Lynching of Jesse Washington

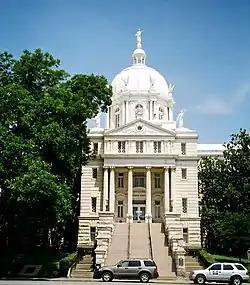
McLennan County courthouse in 2006

In the late 19th and early 20th centuries, thousands of lynchings were committed primarily in the Southern United States. Between 1890 and 1920, about 3,000 African Americans who were alleged perpetrators of crimes were killed by lynch mobs. They were conducted outside the legal system: suspects were taken from jail and courtrooms or killed before arrest. Supporters of lynching justified the practice as a way to assert dominance over African Americans, to whom they attributed a criminal nature. Lynching also provided a sense of white solidarity in a culture with changing demographics and power structures. Although lynching was tolerated by much of southern society, opponents of the practice emerged, including some religious leaders and the nascent National Association for the Advancement of Colored People (NAACP).